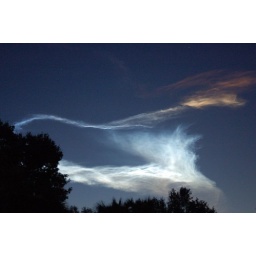
bizarre clouds in night sky